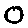
Label: 0